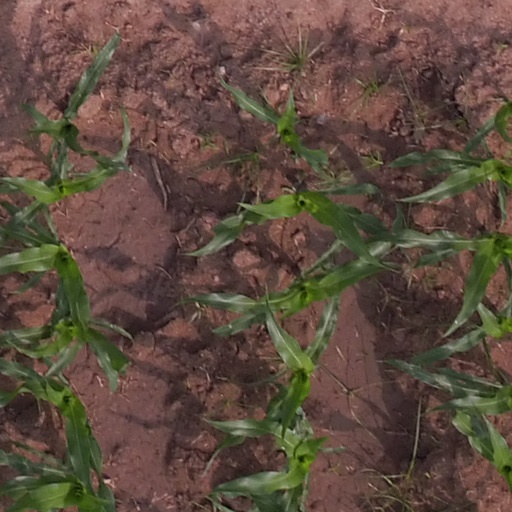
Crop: maize; corn